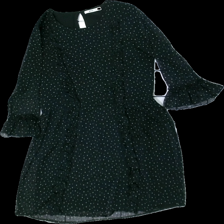
View: front
Type: Dress
Category: Ladies
Brand: Gina Tricot
Colors: Black, White
Material: 100% polyester
Pattern: Dots
Cut: C-collar
Size: 34
Season: All
Price range: 50-100
Recommended usage: Reuse